Ecaterina Stahl-Iencic

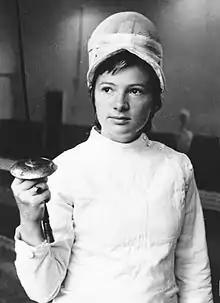

Ecaterina Stahl-Iencic (31 July 1946 – 26 November 2009) was a Romanian foil fencer, world champion in 1975. She competed at five Olympics from 1964 to 1980, winning team bronze medals in 1968 and 1972.